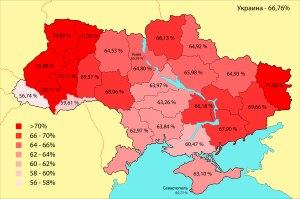
L'élection présidentielle ukrainienne de 2010 s'est tenue les 17 janvier et 7 février. Pouvaient se présenter, selon l'actuelle Constitution, toute personne âgée d'au moins 35 ans et qui réside en Ukraine depuis dix années au minimum. Cette élection au scrutin uninominal majoritaire à deux tours, la cinquième depuis l'indépendance de l'URSS, a vu l'élection de Viktor Ianoukovytch au poste de président de la République, pour un mandat de cinq ans.